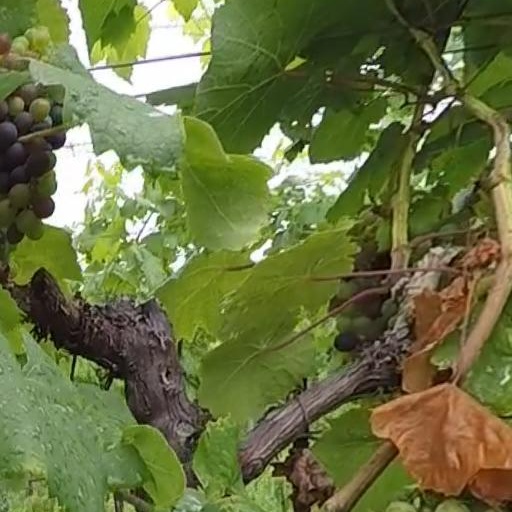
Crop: grape